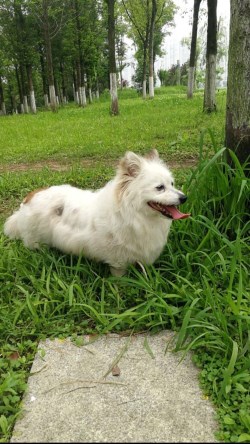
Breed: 2192-n000088-Samoyed